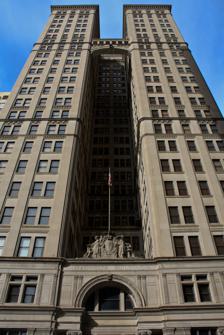
Building: Magnolia Hotel (Dallas, Texas)
Country: United States of America
Year built: 1923
United States historic place Magnolia Building U.S. National Register of Historic Places U.S. Historic district Contributing property Recorded Texas Historic Landmark Dallas Landmark Magnolia Building in 2009 Magnolia Building Show map of Texas Magnolia Building Show map of the United States Location 108 S. Akard St., Dallas, Texas Coordinates 32°46′48″N 96°47′56″W / 32.78000°N 96.79889°W / 32.78000; -96.79889 Area 0.4 acres (0.16 ha) Built 1921 ( 1921 ) Architect Alfred C. Bossom , Lang & Witchell Architectural style Beaux-Arts , Renaissance , Skyscraper Website Magnolia Dallas Downtown Part of Dallas Downtown Historic District ( ID04000894 ) NRHP reference No. 78002915 RTHL No. 6778 DLMK No. H/7 Significant dates Added to NRHP January 30, 1978 Designated CP August 11, 2006 Designated RTHL 1978 Designated DLMK December 10, 1997 The Magnolia Hotel (sometimes called the Magnolia Building , originally the Magnolia Petroleum Building ) is a 29-story, Beaux-Arts style , upscale hotel in the Main Street District of downtown Dallas , Texas , that for many years was the tallest building in the state after surpassing the Adolphus Hotel . The structure is a Dallas Landmark and is listed on the National Register of Historic Places . History The building, which opened next door to the Adolphus Hotel in August 1922 at a cost of US $ 4 million, was originally the headquarters for the Magnolia Petroleum Company . In 1934, the company erected its trademark neon Pegasus on the building's roof (the Pegasus logo later became the logo of Mobil Oil who merged with Magnolia Petroleum in 1959) to celebrate the American Petroleum Institute 's annual meeting, held in Dallas for the first time.  The rotating winged horse came to represent the city of Dallas and became one of its most recognizable and endearing landmarks, even after the building became obscured by much larger skyscrapers (the neon Pegasus can now only be seen in the downtown skyline approaching from the south). By 1974, however, Pegasus stopped rotating due to mechanical problems and in 1977 the property was sold to the city of Dallas. The building was listed in the National Register of Historic Places in 1978. The building was purchased by Denver, Colorado developers in 1997 and was converted into the luxury 330-room Magnolia Hotel. In 1999, in preparation for Dallas's Millennium Celebration, Pegasus was taken down to be completely restored. However, the sign was beyond repair and a new sign was recreated from scratch. At midnight on 1 January 2000, the new Pegasus, complete with rotation, was lit for the first time.  A copy of the  original sign, which sat atop a Mobil Oil station in the Casa Linda neighborhood of Dallas for many decades, is now on display at the Old Red Museum . Gallery Elevator lobby in the Magnolia Building Pegasus elevator medallion Photo of the roof in which the red pegasus is placed See also National Register of Historic Places portal Texas portal List of buildings and structures in Dallas, Texas National Register of Historic Places listings in Dallas County, Texas Recorded Texas Historic Landmarks in Dallas County List of Dallas Landmarks References